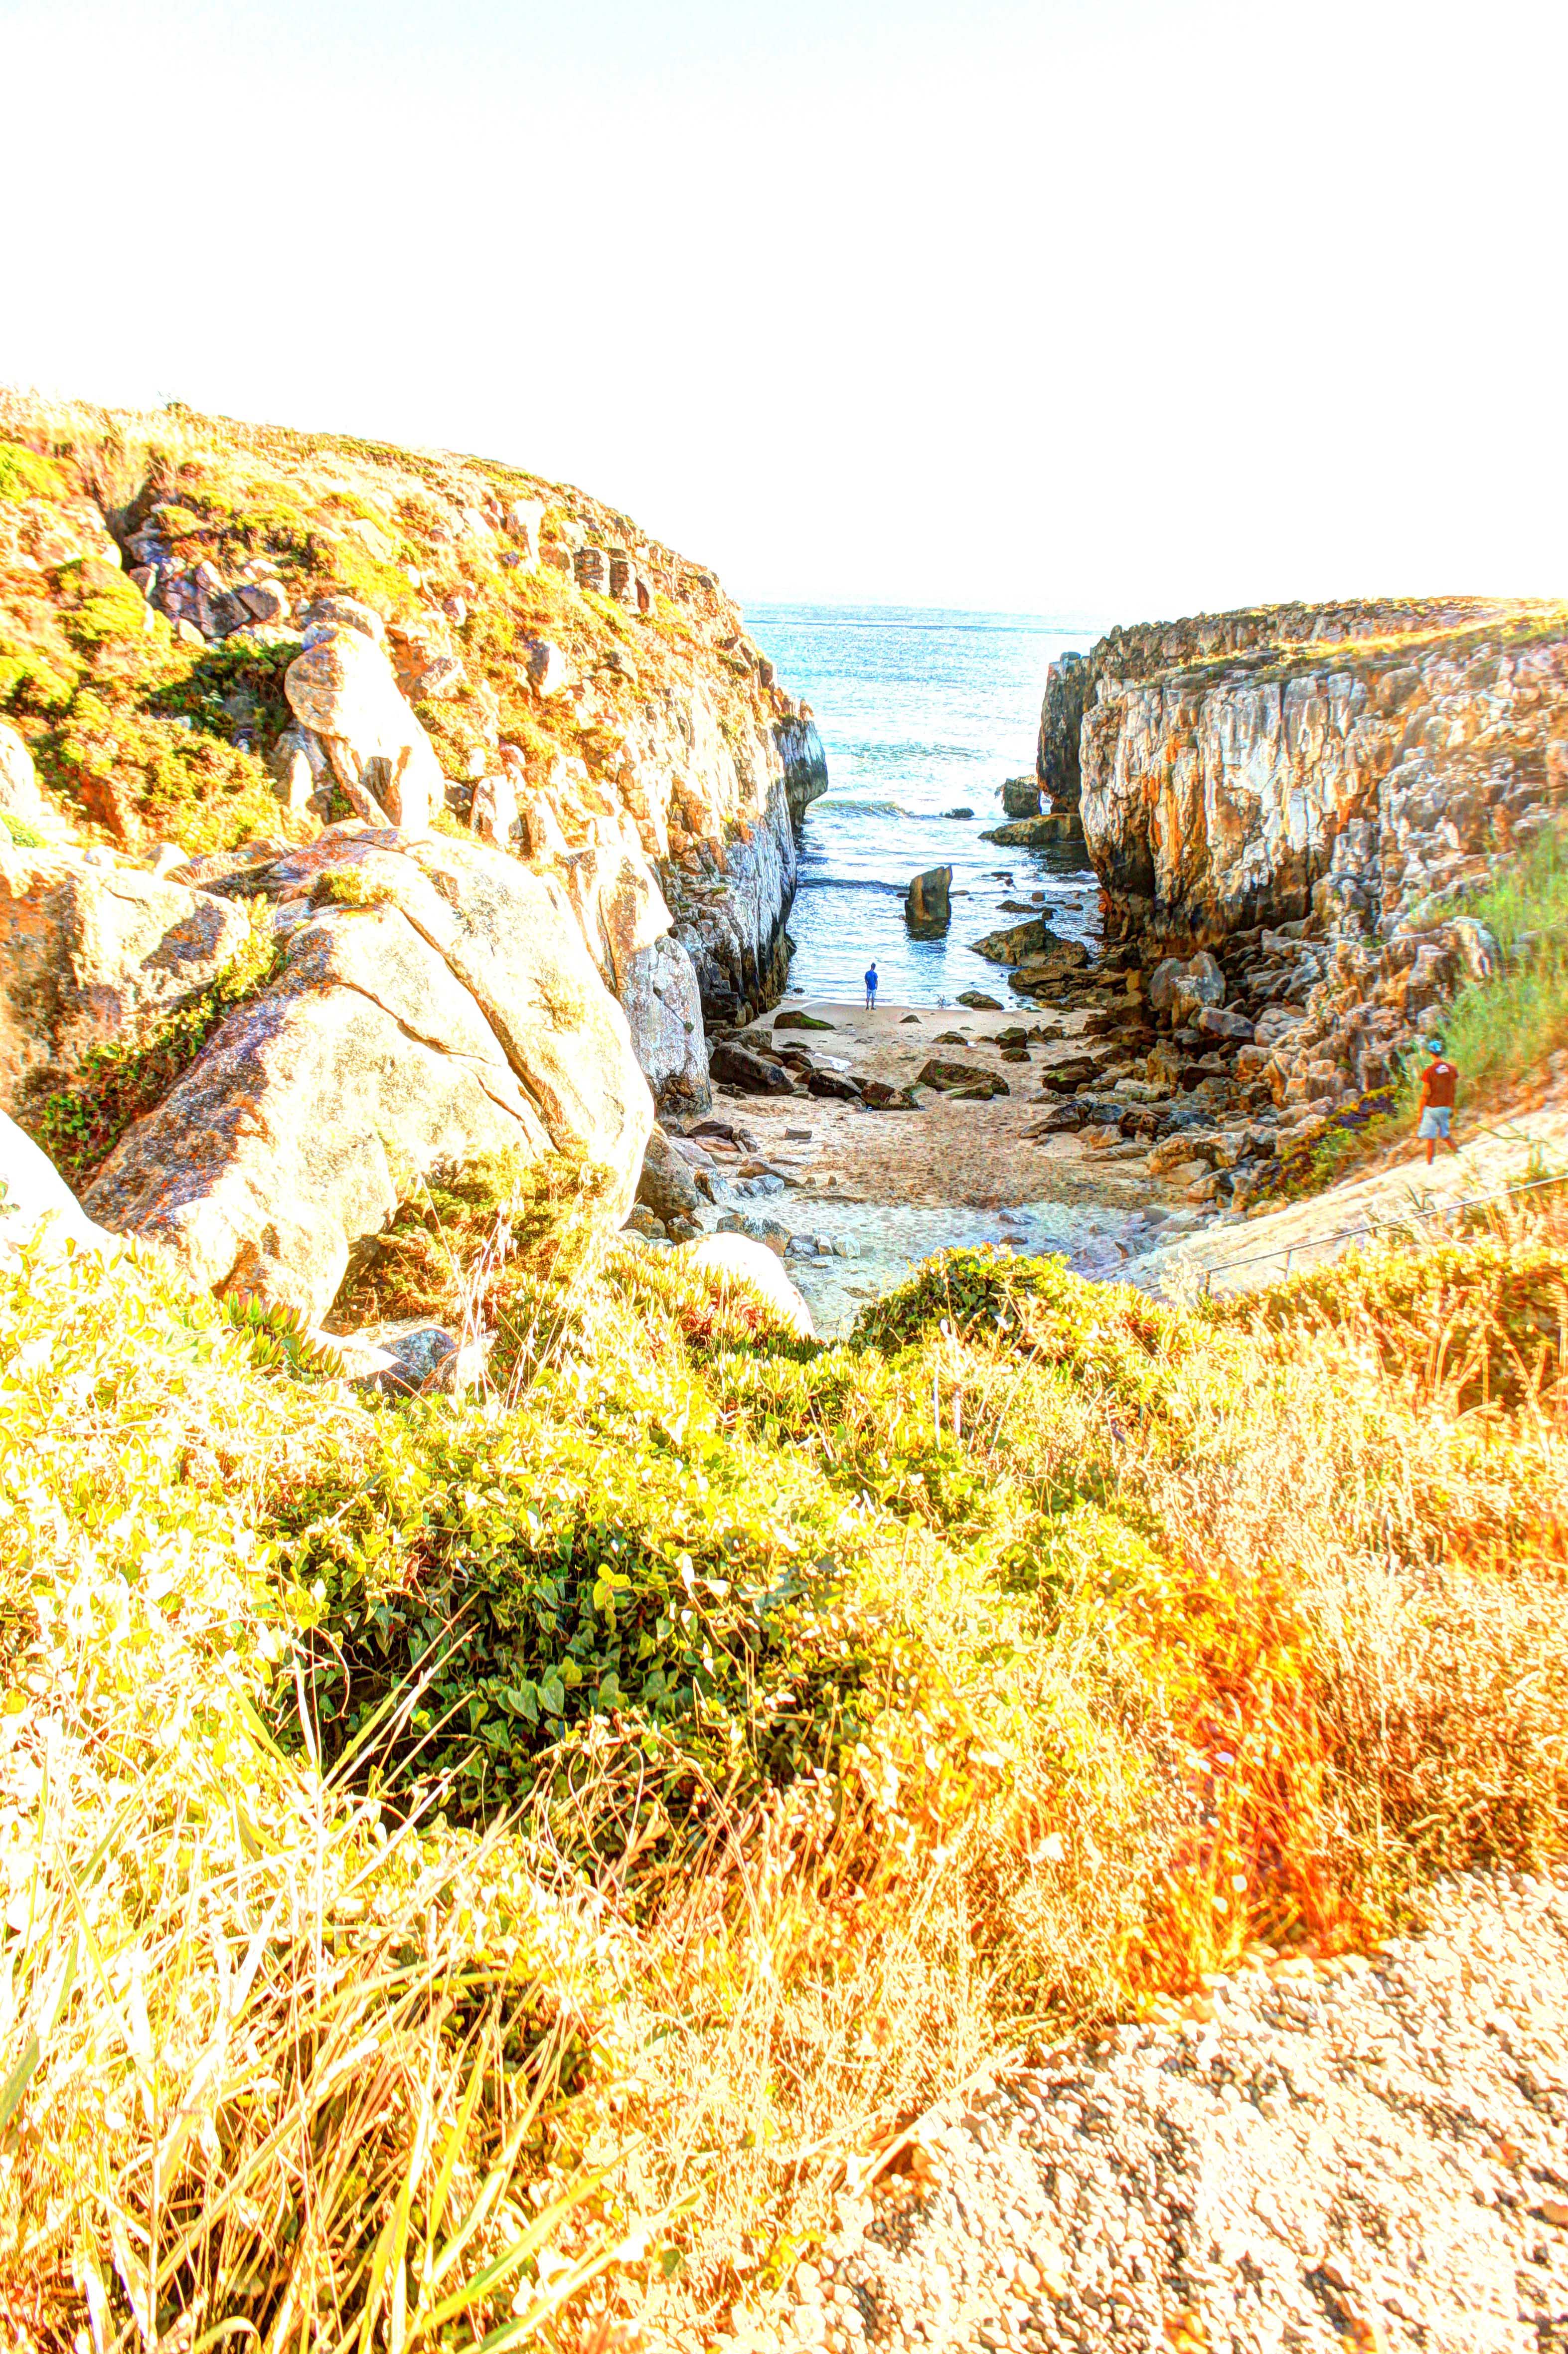
coast, grass, rock, shore, cliff, autumn, terrain, cool image, grass family